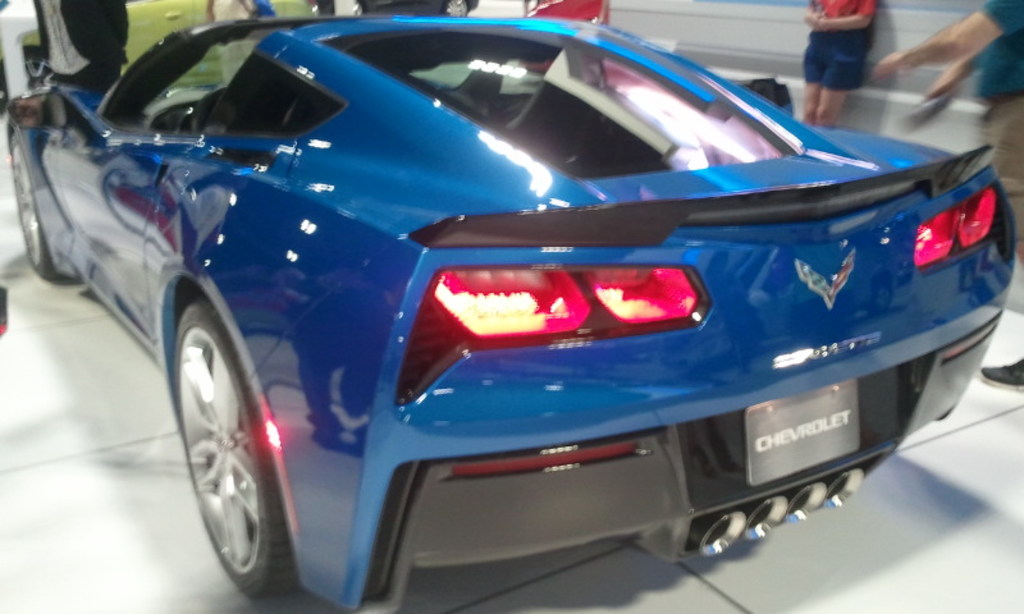
Label: others